Nat Flatman

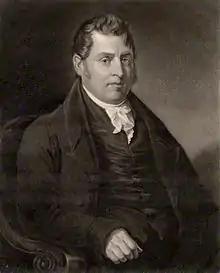
Colonel Jonathan Peel, for whom Flatman rode in his early years

Flatman was born in Holton St. Mary, Suffolk in 1810 to a father who was a smallholder. In his youth, the family moved 10 miles north to the village of Bildeston, where they got to know a local horse breeder by the name of Wilson. Wilson had been responsible for breeding the renowned horse, Smolensko, winner of the 1813 2,000 Guineas and Derby and the young Flatman began to spend a lot of time there, formulating ideas of becoming a jockey. He attended a local clergyman's school as a child, but when his father ran into financial hardship in 1825 and he had to quit, he was prompted to move to the home of horseracing in Newmarket.